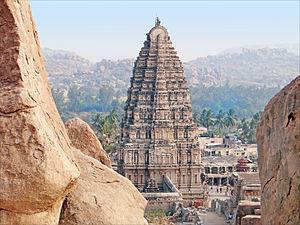
Le temple de Virupaksha est situé à Hampi, dans le district de Ballari dans le Karnataka, en Inde. Il fait partie des monuments de Hampi, site classé au patrimoine mondial de l'UNESCO. Le temple est dédié à Virupaksha, une forme de Shiva. Le temple a été construit par Lakkan Dandesha, un nayaka sous le règne de Deva Raya II, également connu sous le nom de Prauda Deva Raya de l'empire Vijayanagara.